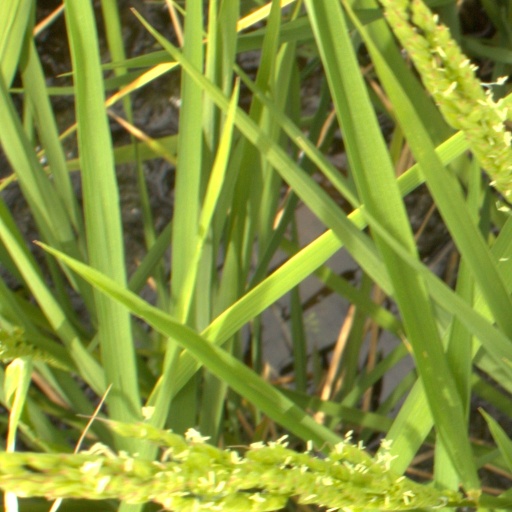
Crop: rice